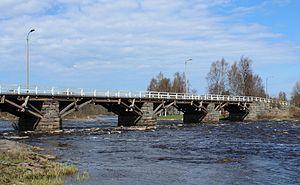
L'administration finlandaise des Ponts et chaussées a sélectionné 33 ponts caractéristiques de l'évolution des transports terrestres de ce pays. Ils sont désignés par les termes de museosilta par des panneaux spécifiques. Certains ponts sont rarissimes au niveau mondial comme le pont du Savukoski, pont en béton en arc sous-tendu à une seule articulation.
Pyhäjoki est une municipalité de l'Ouest de la Finlande, dans la province d'Oulu et la région d'Ostrobotnie du Nord.